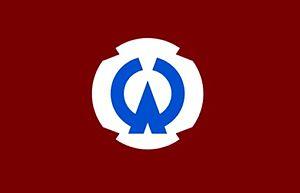
Ōtsuchi est un bourg du district de Kamihei, situé dans la préfecture d'Iwate, au Japon.